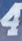
Number: 4